History of FK Sarajevo

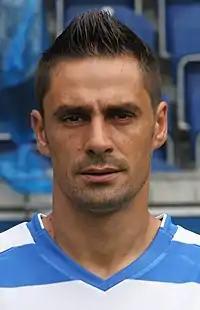
Džemal Berberović earned 201 caps for the club

The 2000–01 top-tier competition was renamed the Premier League of Bosnia and Herzegovina. It was only contested by Bosniak and Croatian clubs, but was subsequently joined by Serbian clubs from Republika Srpska a year later. In 2004, Safet Sušić, who played at FK Sarajevo from 1973 to 1982, was voted Bosnia and Herzegovina's best player of the last 50 years at the UEFA Jubilee Awards. The 2000–2001 season bought another third-place league finish, with the side being edged by NK Brotnjo and Željezničar that was crowned champion. Next year's campaign brought a memorable 2–2 draw away to Beşiktaş in the UEFA Cup, followed by a disappointing 0–5 loss to the Turkish side that still stands as the club's worst home result. After exiting the European scene the maroon whites concluded the season on 3rd place with a 16-point deficit compared to first placed Leotar. The 2003–04 campaign again saw Sarajevo finish 3rd, with Široki Brijeg being crowned with the title. Sarajevo were runners-up in the Bosnia and Herzegovina Premier League in 2005–06, but won their second title the following season, beating Zrinjski Mostar by three points in a memorable year that saw the club celebrate its 60th birthday in style. The final match of the season against Radnik saw 25,000 fans fill the Asim H. Ferhatović stadium and witness a 5–0 rout that brought the title back to Sarajevo. Memorable members of the fourth championship generation were Muhamed Alaim, Veldin Muharemović, Marinko Mačkić, Muhidin Zukić, Vule Trivunović, Ajdin Maksumić, Samir Duro, Senad Repuh, Marciano, Faruk Ihtijarević, Emir Obuća and Almir Turković. The following season was a complete disaster for the club and for its fans alike, which led to the sacking of the manager Husref Musemić. Namely, coming into the campaign as strong favorites to retain the title, the team finished on 5th spot, missing out on European competitions in the process. The 2008–09 was another disappointing season with the team, led by former player Mehmed Janjoš, concluding the respective competition in 4th spot with 49 points. The club has been a regular in Europa League qualification in the 21st century but is yet to make the group stages. Off the back of their 2006–07 league title, Sarajevo played in the UEFA Champions League for the first time in its current format. They beat Maltese champions Marsaxlokk F.C. 6:0 away in their first game, eventually winning 9:1 on aggregate. The second round saw Sarajevo defeat Belgians KRC Genk on away goals due to a 2:1 away win in the first leg, although the club was knocked out in the play-offs for the competition's Group Stage by Ukrainian champions Dynamo Kyiv who won 4:0 on aggregate. The club made the play-offs round of the 2009–10 UEFA Europa League and faced CFR Cluj but lost 3–2 on aggregate. Team defeated Spartak Trnava and Helsingborg to get to the play-offs round.